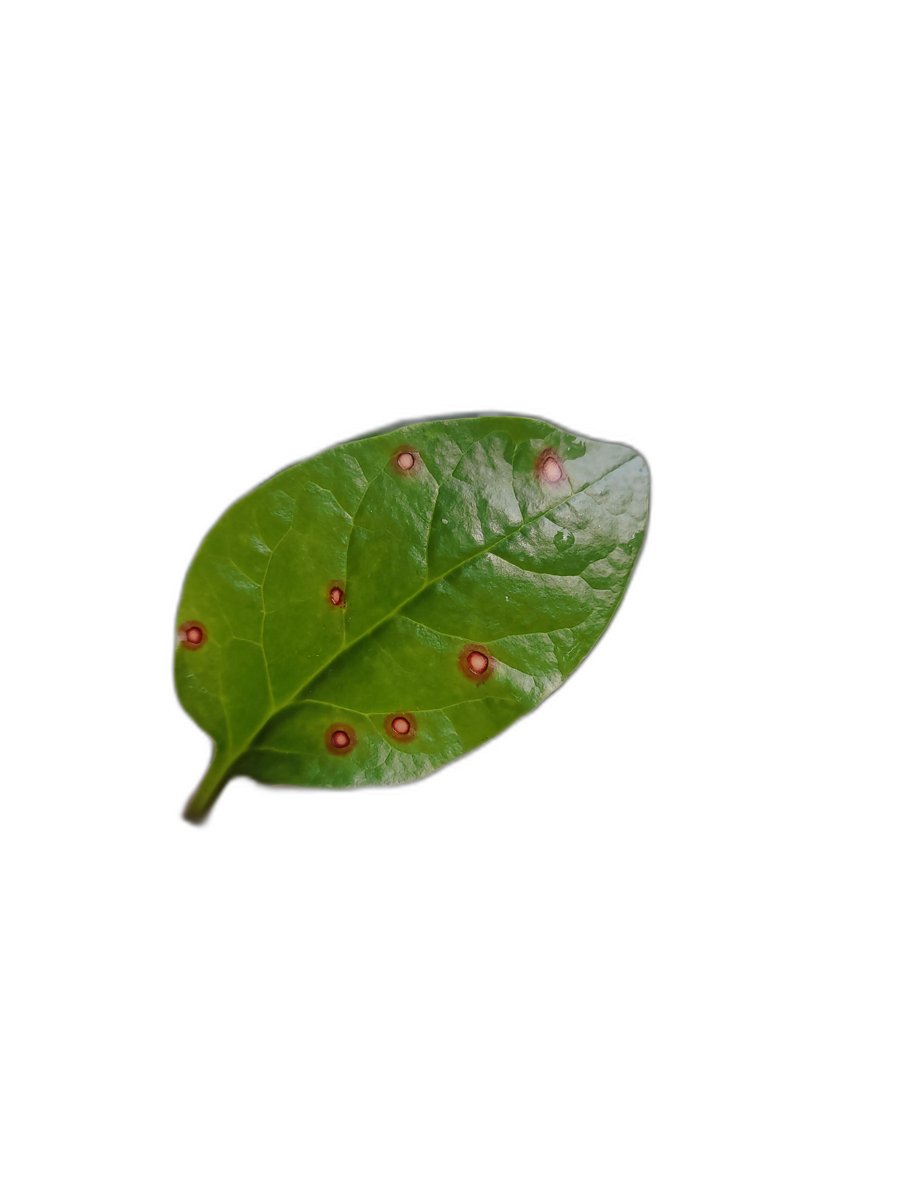
Label: Bacterial-Spot